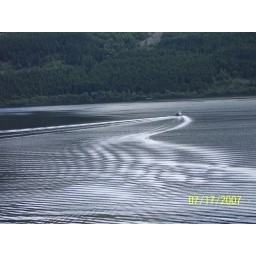
patern in water from boat